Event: Nepal Earthquake
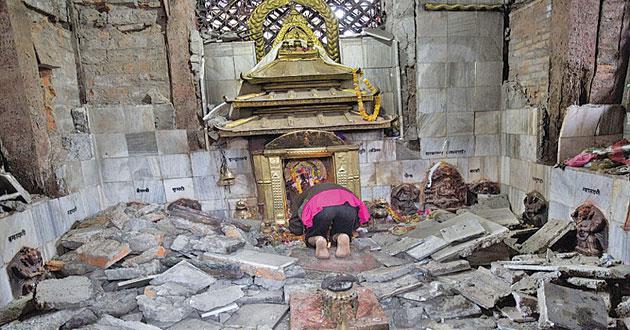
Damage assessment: damage